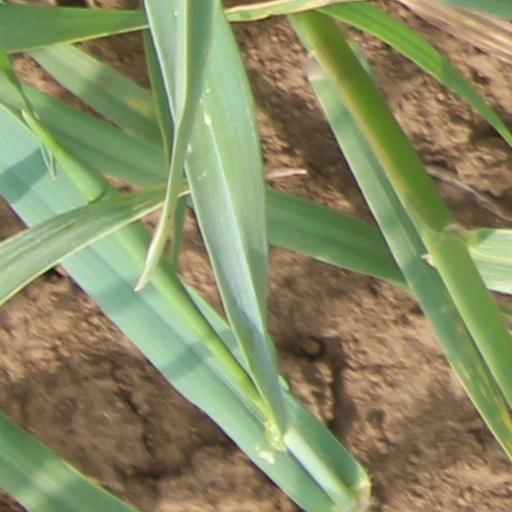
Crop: wheat